Dance in Indonesia

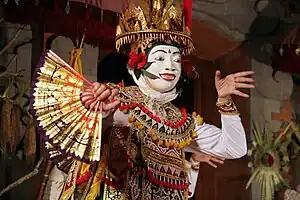
Topeng dance performance.

With the advent of Dharmic religions in Indonesia, Hinduism and Buddhism were celebrated in ritual and in art. Although the poem originates in India, "Ramayana" and "Mahabharata" epic has long been adopted by the Javanese people. Etchings of the story can be found on temples dating back to the tenth century CE, and has since then played a recurring role in ancient Javanese literature as well as wayang shows.